Comb Ridge

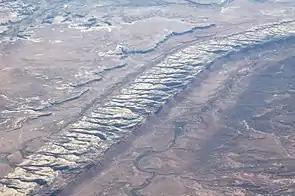
Another oblique view looking in approximately the opposite direction as the above photo

Comb Ridge is a linear north to south-trending monocline nearly 80 miles long in Southeastern Utah and Northeastern Arizona. Its northern end merges with the Abajo Mountains some eleven miles west of Blanding. It extends essentially due south for to the San Juan River. South of the San Juan the ridge turns to the southwest and is more subdued in expression as it extends for an additional to Laguna Creek east of Kayenta, Arizona.